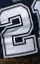
Number: 2